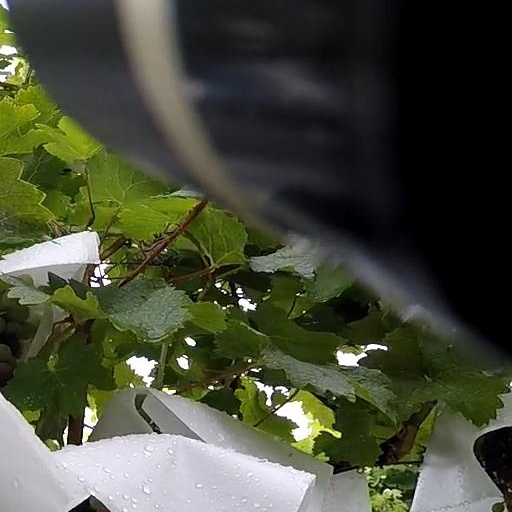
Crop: grape